Mariano Duncan

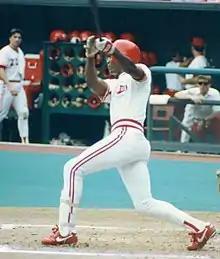
Duncan playing for Cincinnati in 1990

Duncan was traded by the Dodgers to the Cincinnati Reds with Tim Leary on July 18, for Lenny Harris and Kal Daniels.